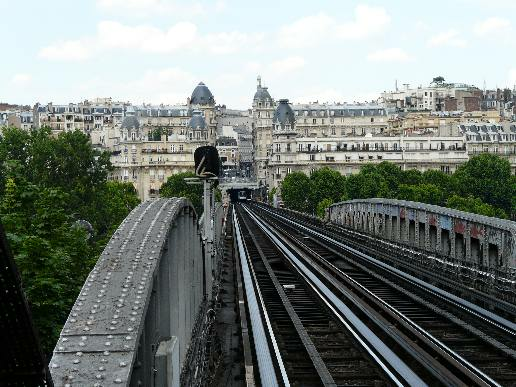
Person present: No